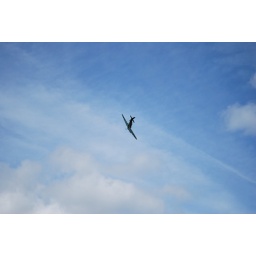
There was a vintage car rally and plane display going on in a nearby field